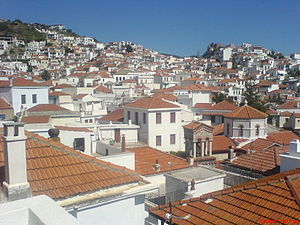
Øer i Middelhavet / Efter land / Grækenland
Typiske græske huse på Skópelos
Dette er en liste over øer i Middelhavet, et indhav mellem Europa og Afrika, med Vestasien i øst og Atlanterhavet i vest.